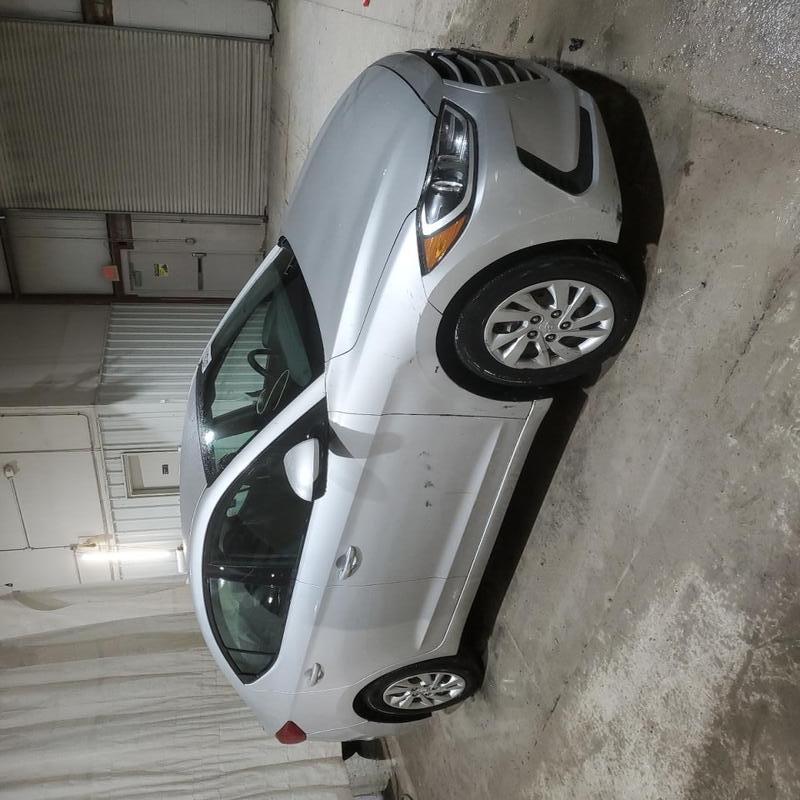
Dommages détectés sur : pare-choc avant, aile avant droite, porte avant droite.
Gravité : mineur